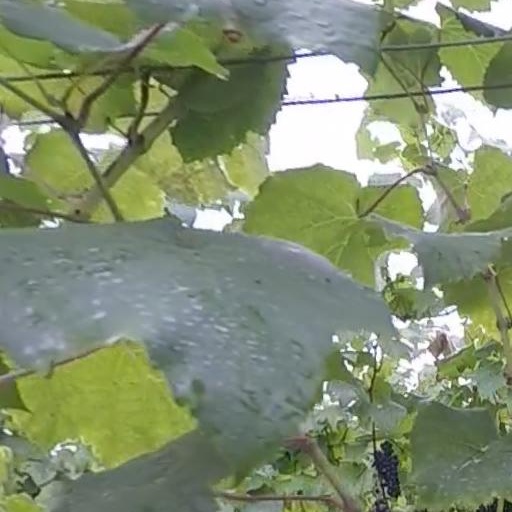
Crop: grape